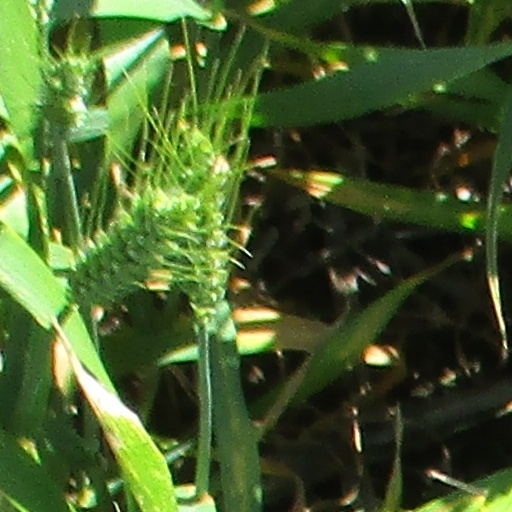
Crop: wheat